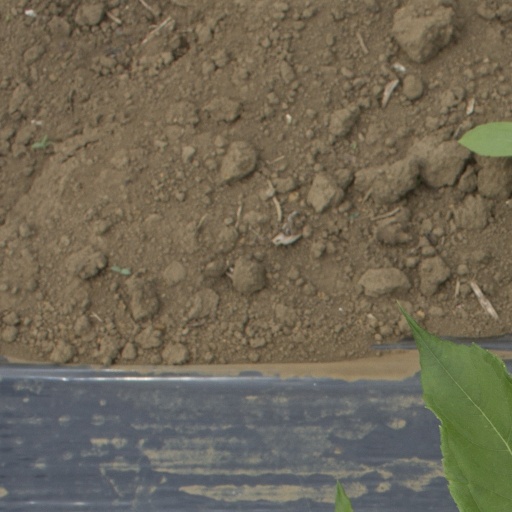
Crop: Jerusalem artichoke